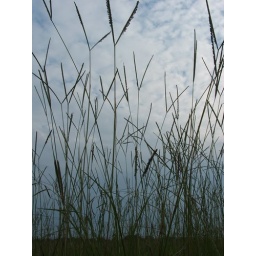
The field by my house. Took this picture of the clouds through the grass a little before a storm came through.